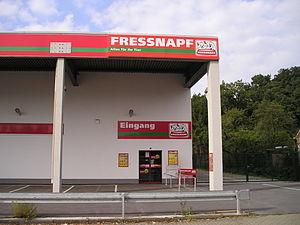
Fressnapf est une chaine de magasins vendant des aliments et des accessoires pour animaux de compagnie, ainsi que des animaux de compagnie. La chaîne a été créée en 1990 en Allemagne. Des magasins sont maintenant ouverts dans 12 pays. Leur nom varie d'un pays à l'autre :